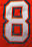
Number: 8